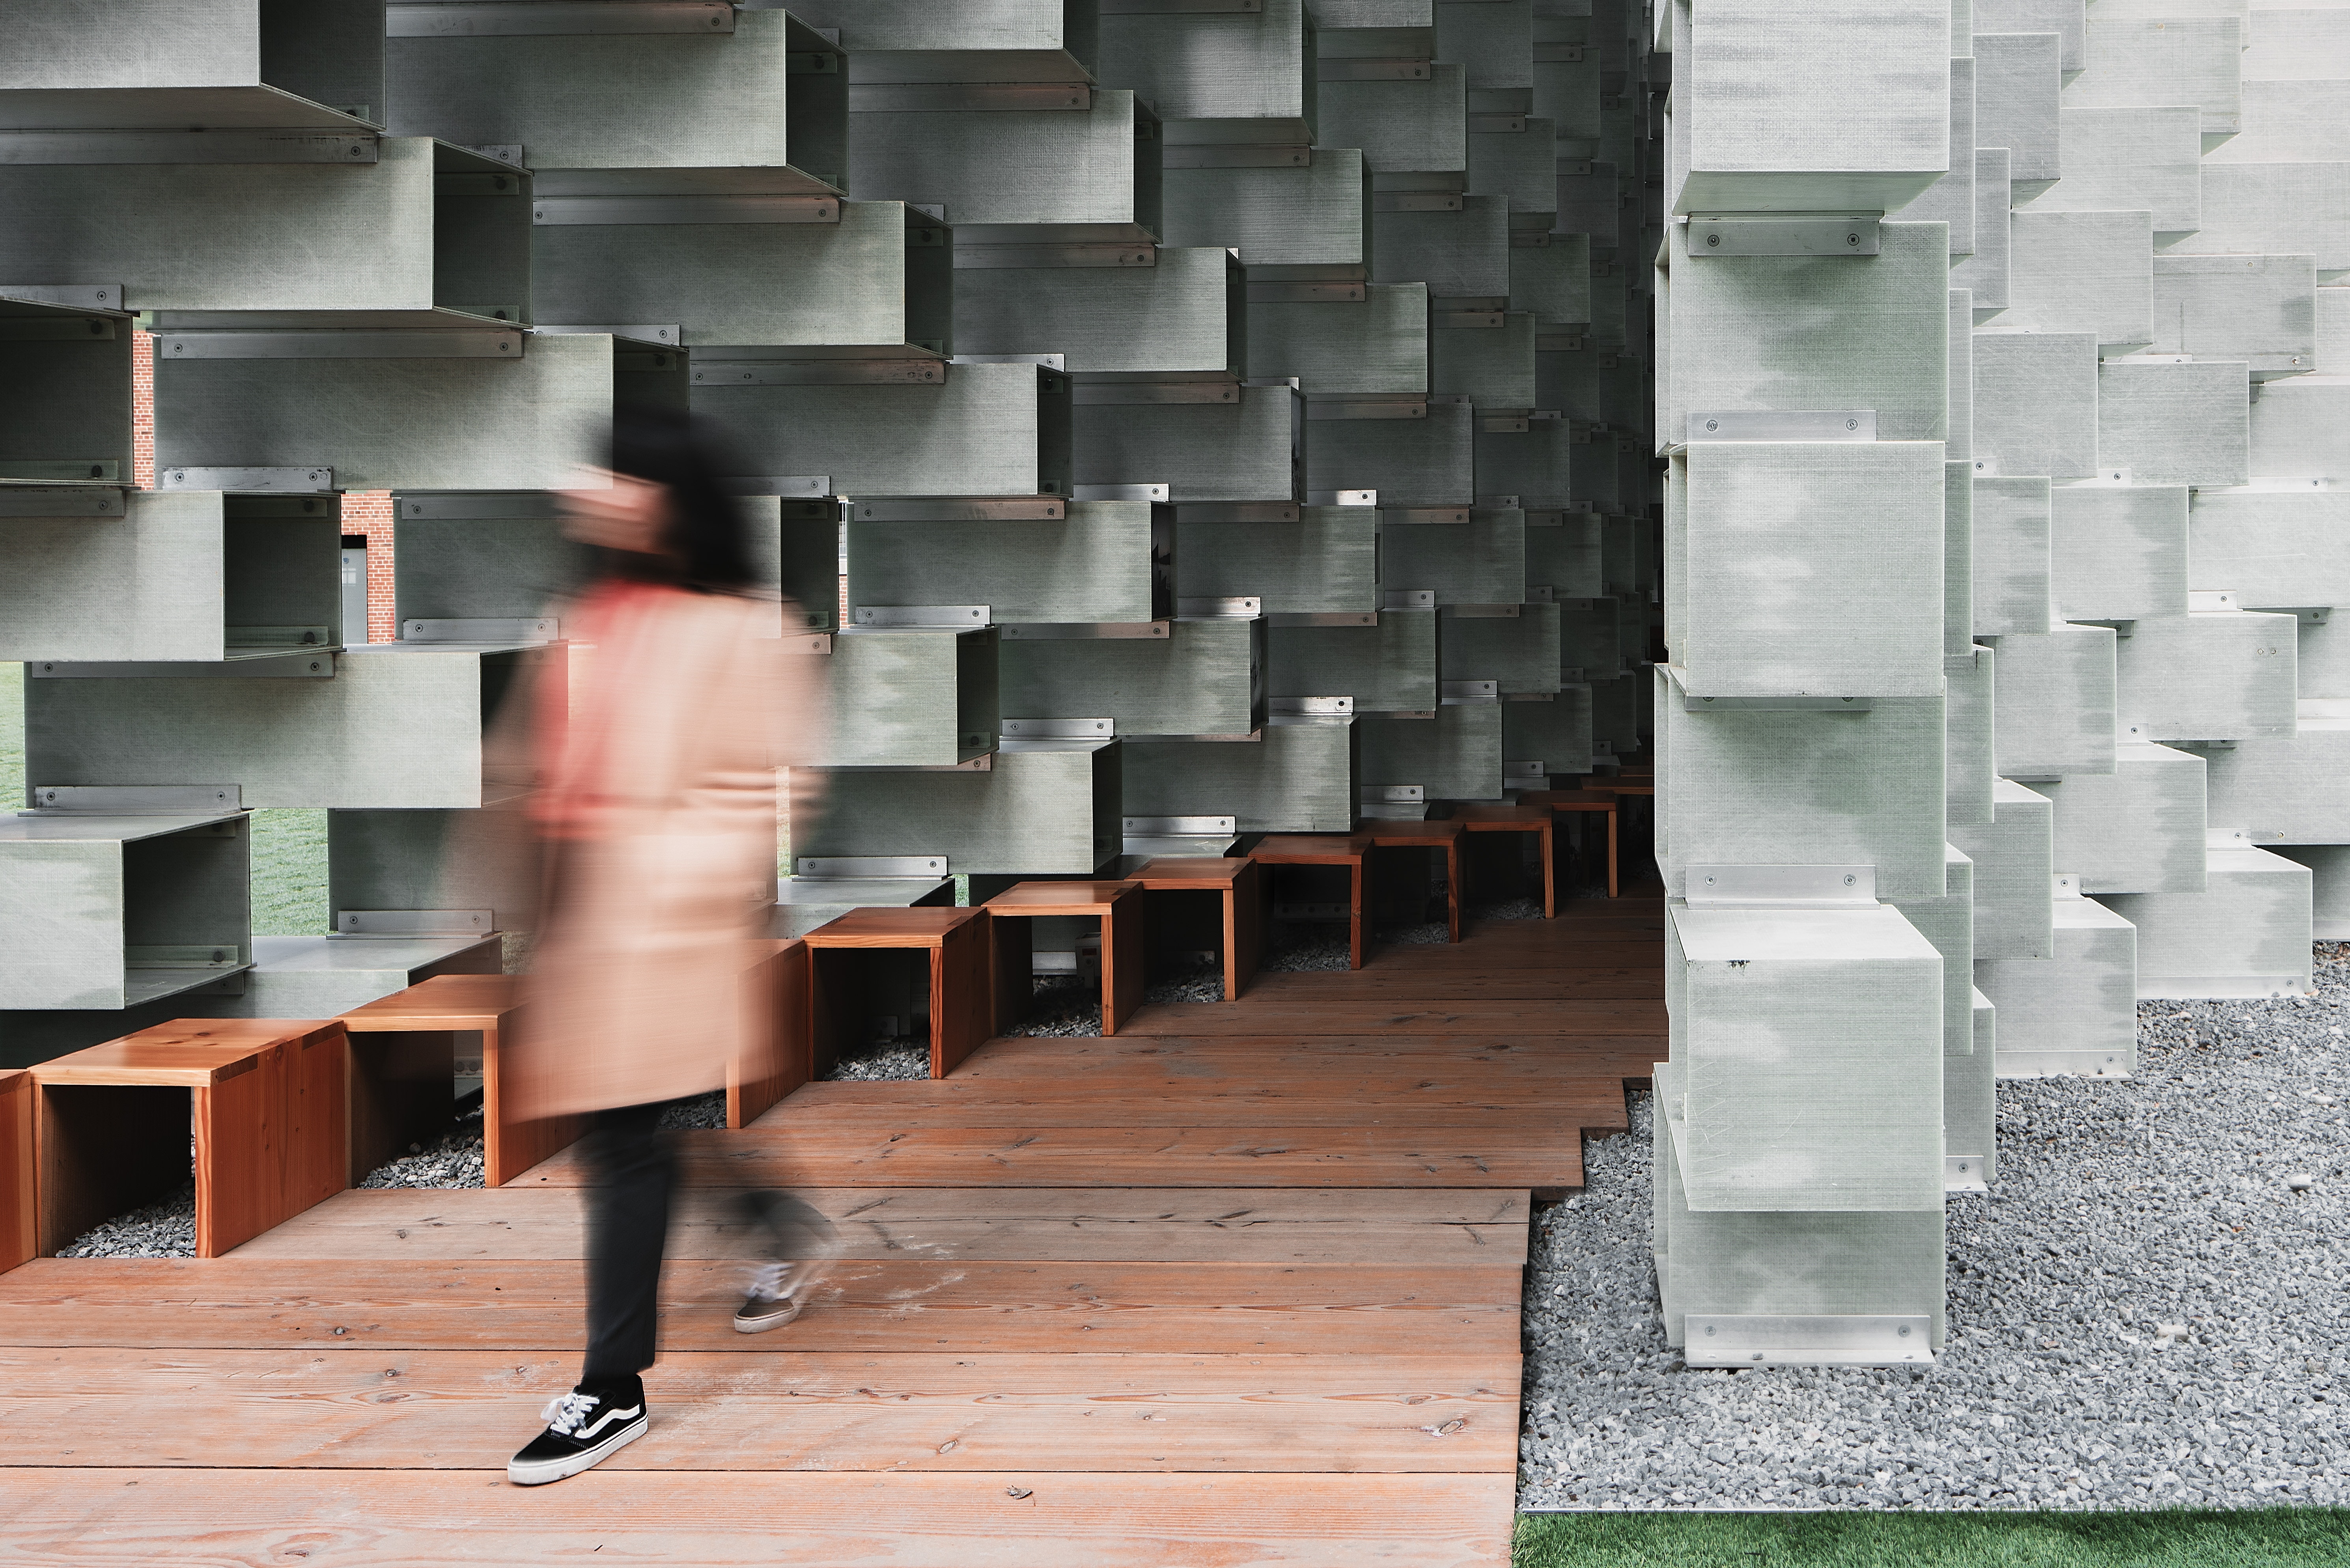
wall, architecture, furniture, wood, floor, chair, flooring, angle, daylighting, glass